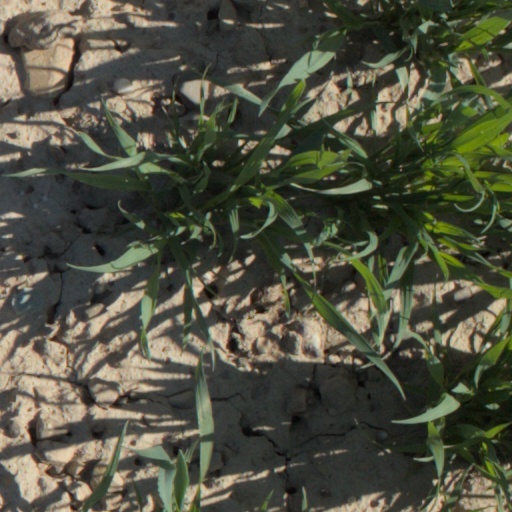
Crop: wheat